Leganés Central (Madrid Metro)

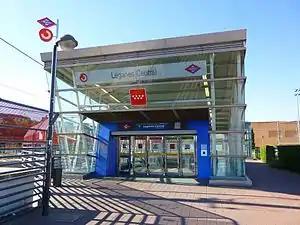

Leganés Central ("Central Leganés") is a station on Line 12 of the Madrid Metro. It is located in fare Zone B1. The station offers connection to Cercanías Madrid via Leganés railway station.